Sky position (RA, Dec in degrees): 175.651, 18.845
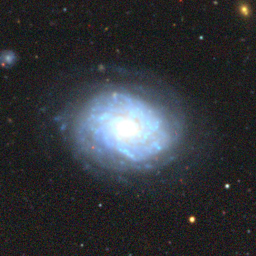
Galaxy morphology: Unbarred Tight Spiral Galaxies